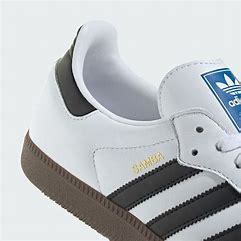
Brand: Adidas
Model: Samba OG